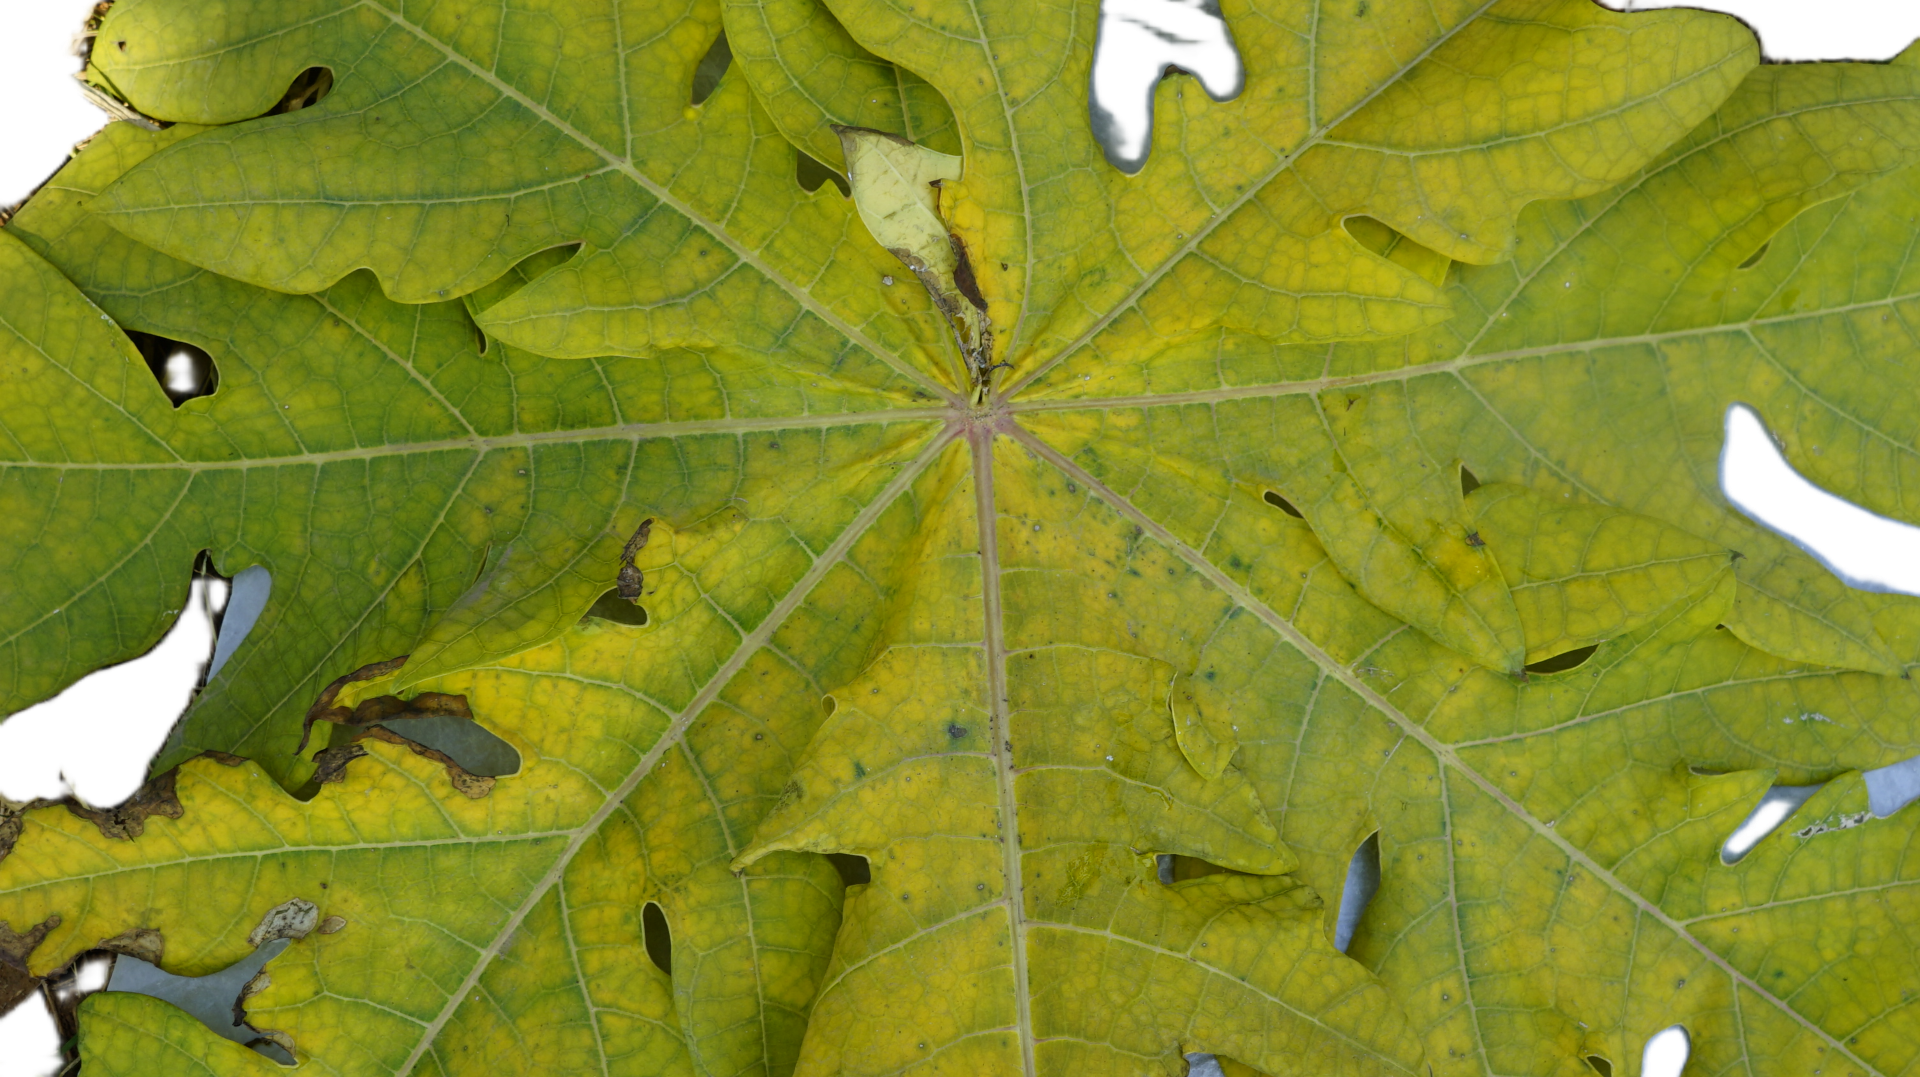
Crop: Papaya
Label: Yellow_Necrotic_Spots_Holes